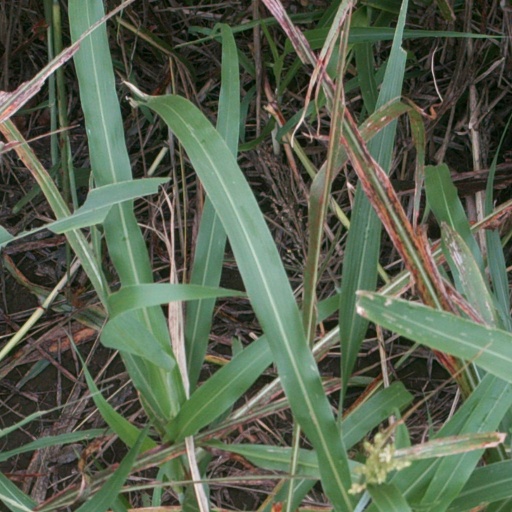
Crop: sorghum